Air Bangladesh

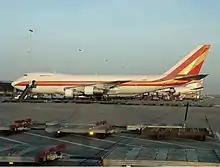
Air Bangladesh Boeing 747-200F

Air Bangladesh (no relation to Biman Bangladesh Airlines) operated only one older jet aircraft, a Boeing 747-269B(SF) (registration S2-ADT). The aircraft was acquired by Air Bangladesh in August 2004 and was still painted in basic Kalitta Air colors.